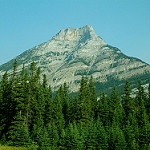
Scene: Outdoor